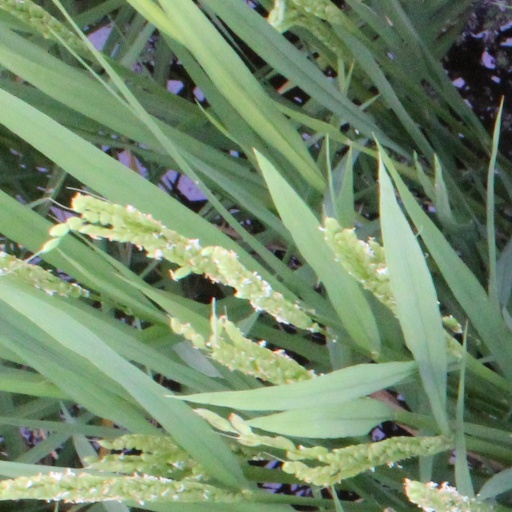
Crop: rice